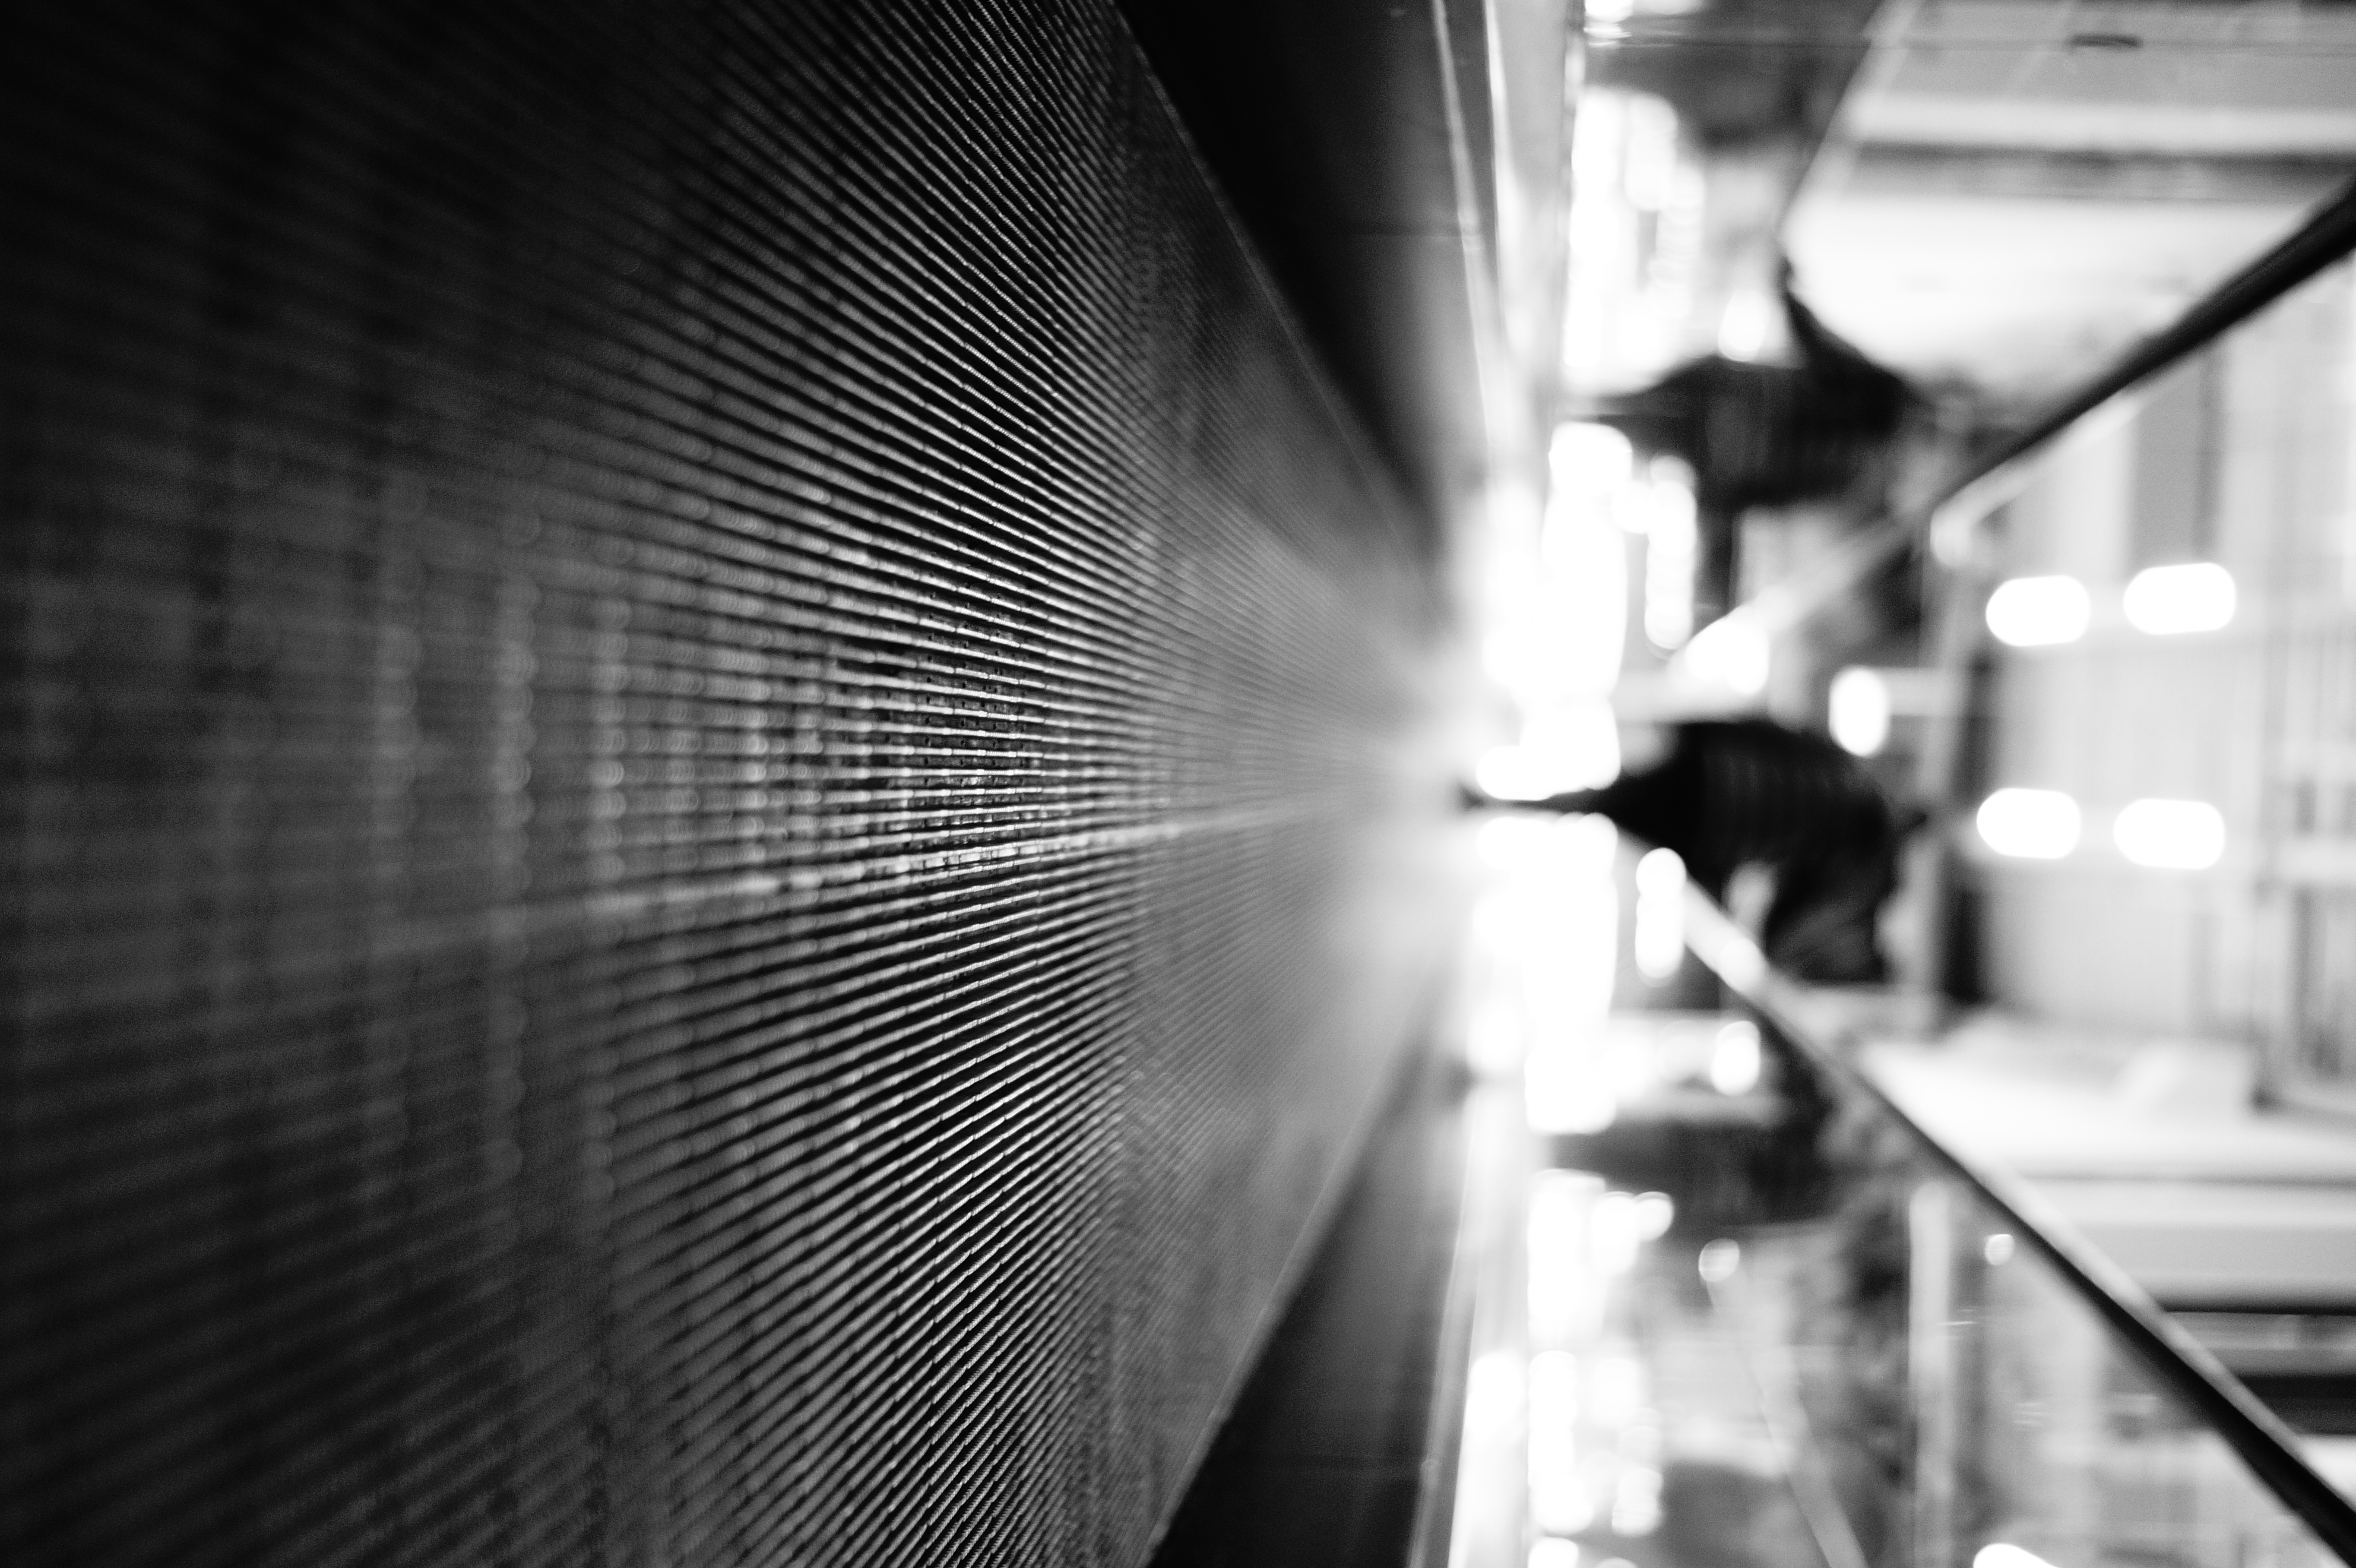
silhouette, light, bokeh, blur, abstract, black and white, white, street, photography, city, urban, escalator, line, reflection, high, contrast, darkness, black, monochrome, candid, art, lines, lights, infrastructure, symmetry, pov, snapshot, fine, shape, dreamy, nrnberg, protagonist, sonystreetphotographer, appealing, unsuspecting, monochrome photography, film noir